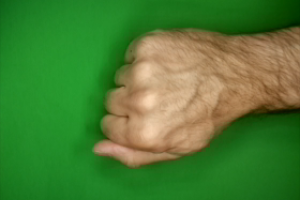
Label: rock